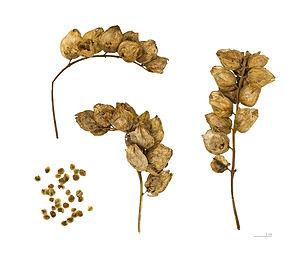
Rhinanthus minor, le petit rhinanthe, est une plante herbacée annuelle de la famille des Scrofulariacées selon la classification classique ou des Orobanchacées selon la classification phylogénétique APGIII.